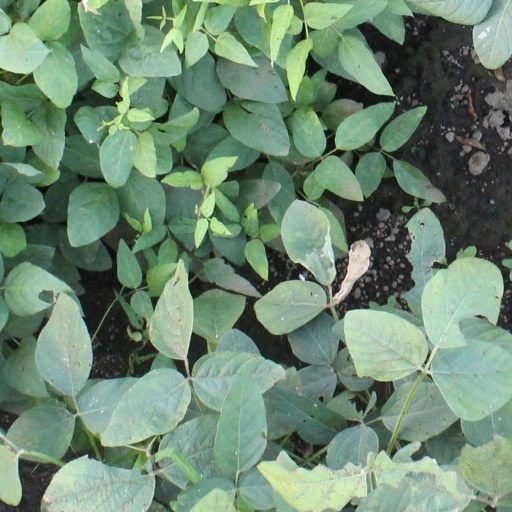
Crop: soybean